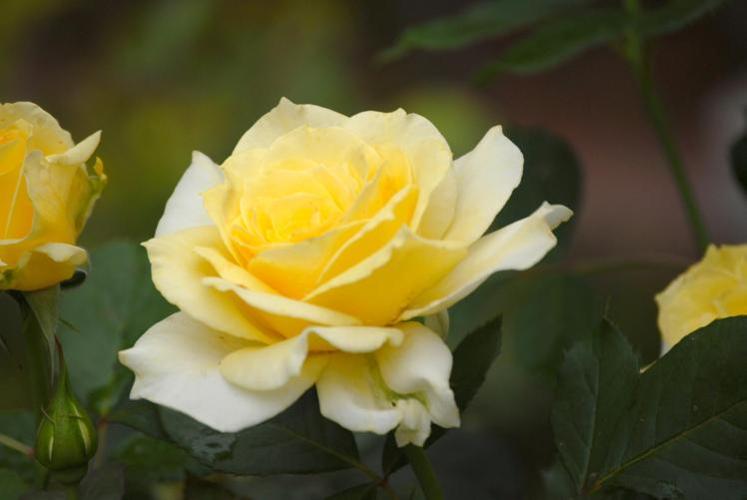
Label: rose